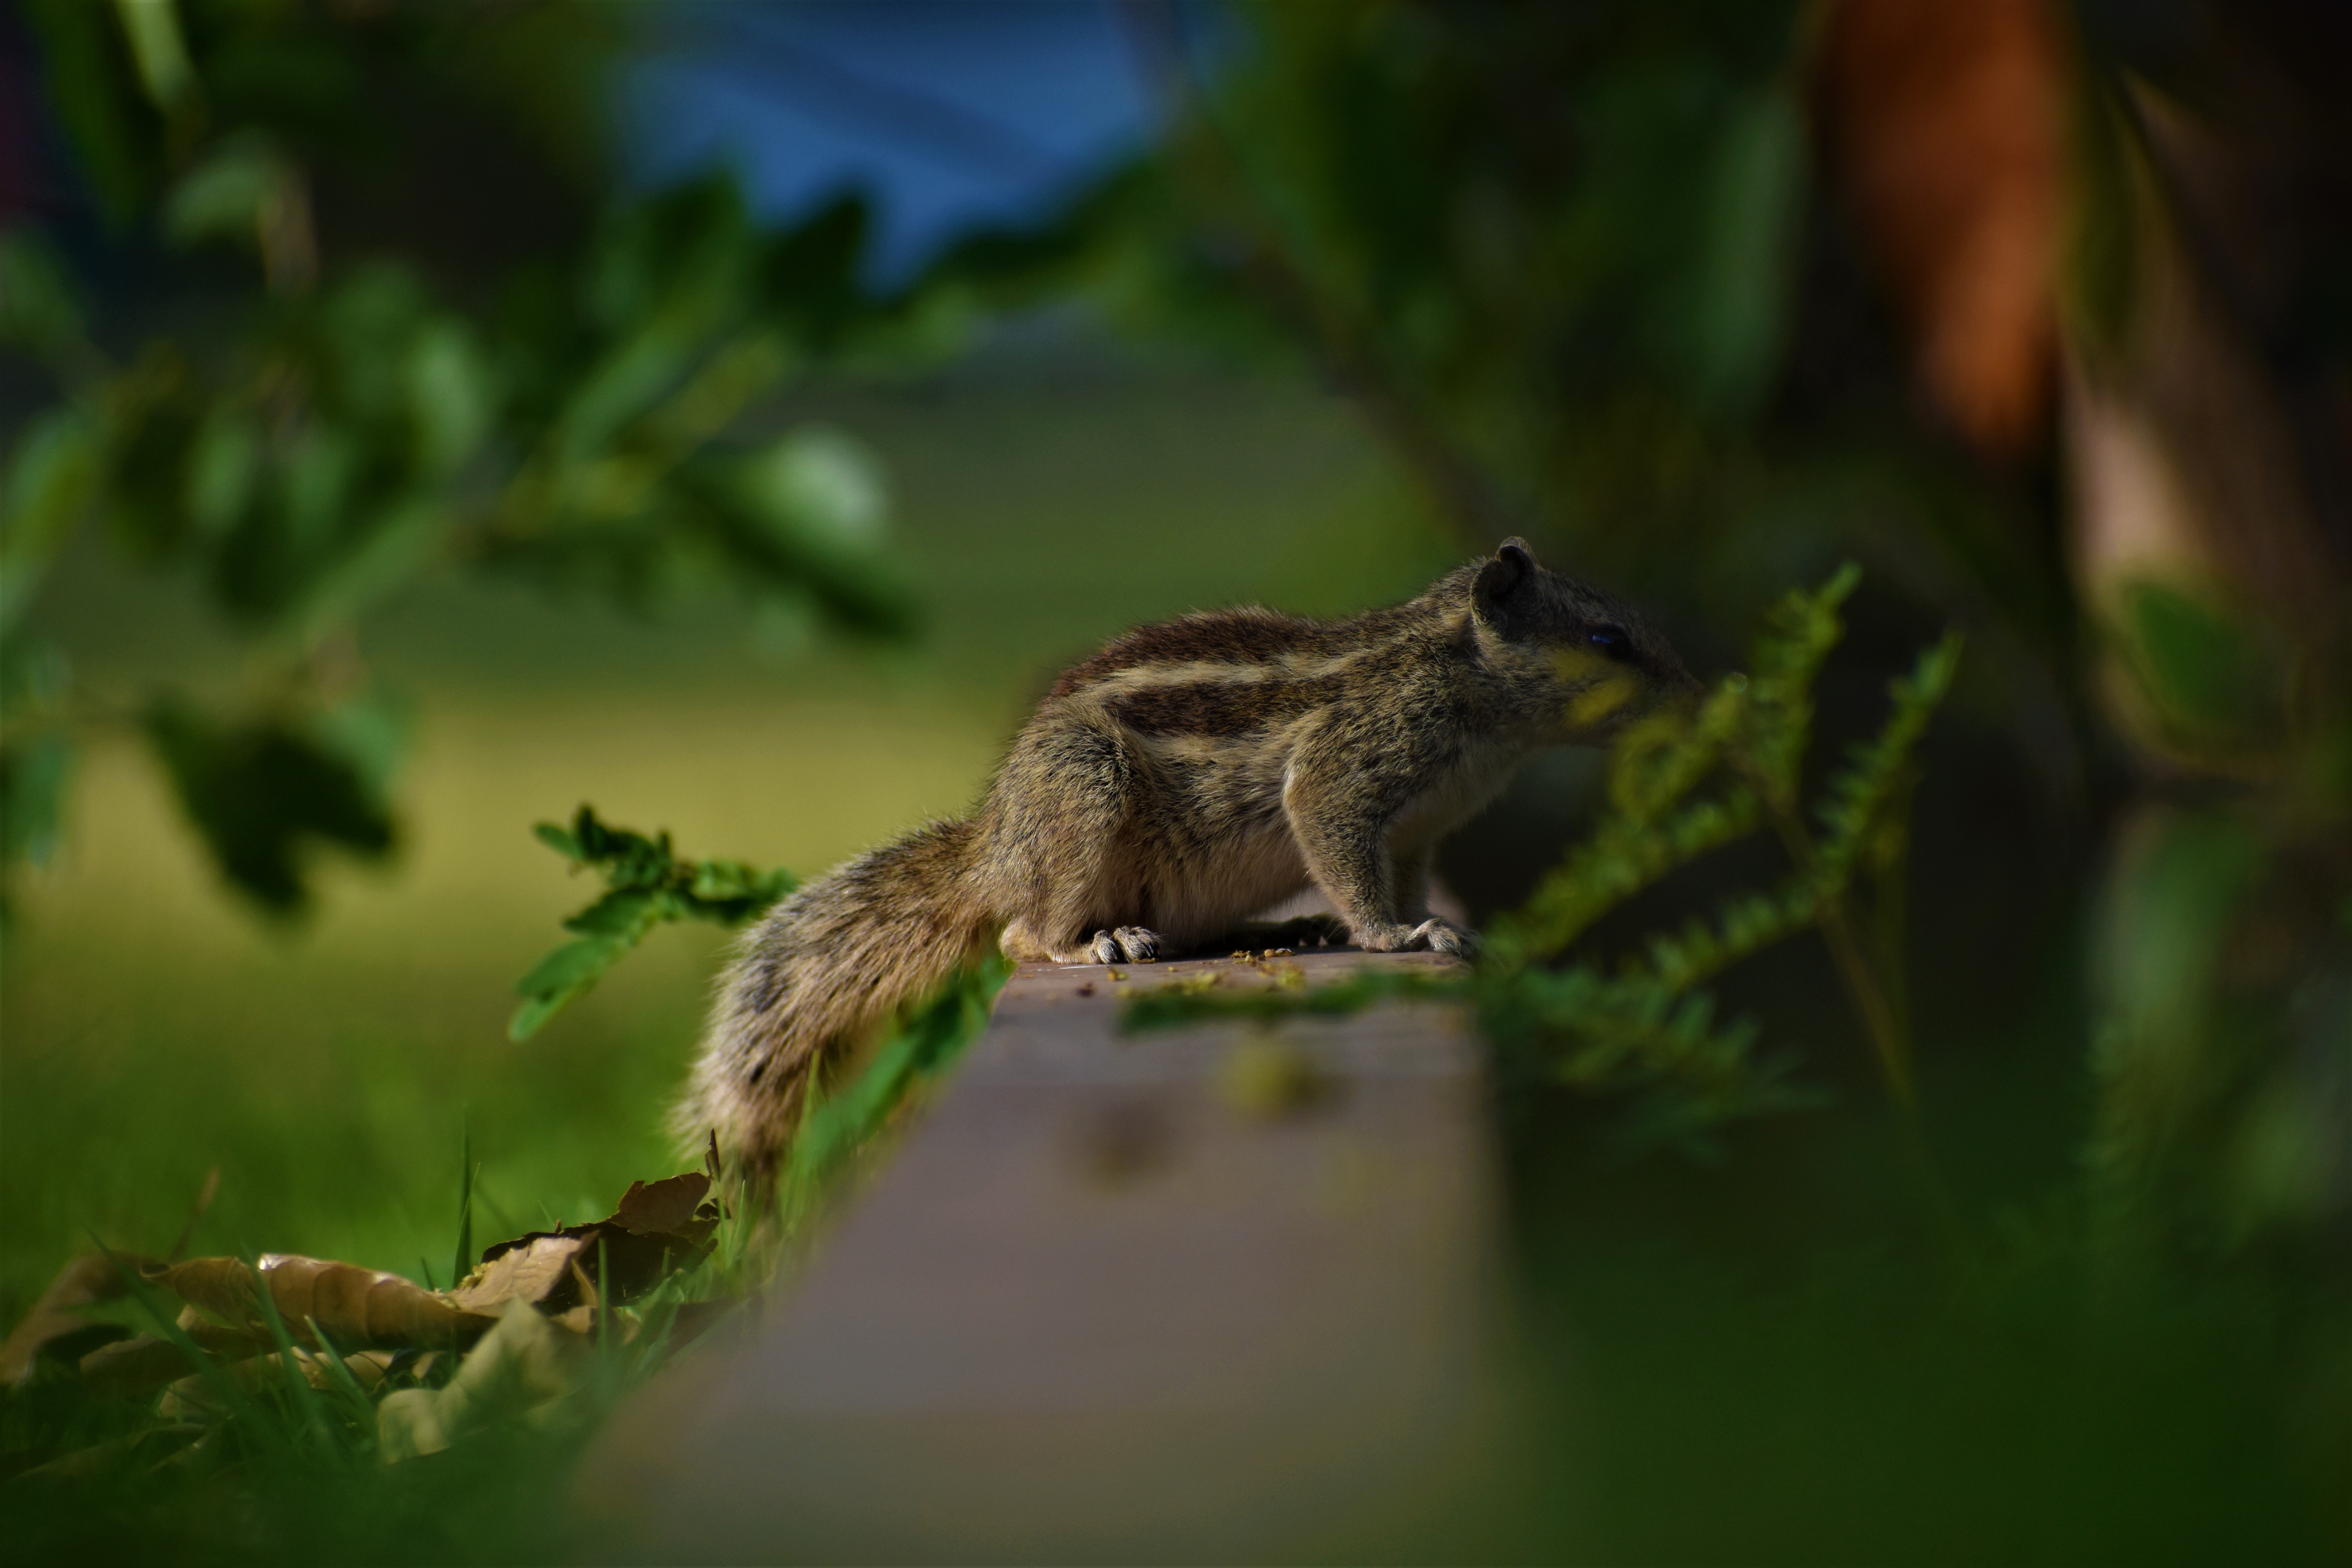
squirrel, green, nature, blur, unique, wildlife, colorful, focus, jaipur, love, procyonidae, adaptation, night, snout, organism, branch, tail, jungle, plant, forest